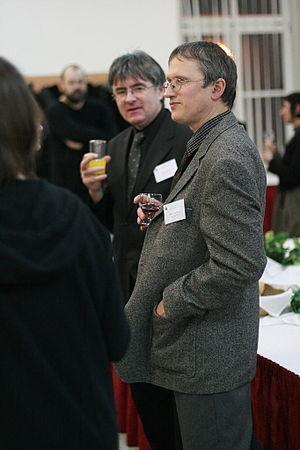
Michal Peprník, né le 9 janvier 1960 à Kroměříž, est un universitaire tchèque, professeur de littérature américaine à l'université Palacký d'Olomouc.